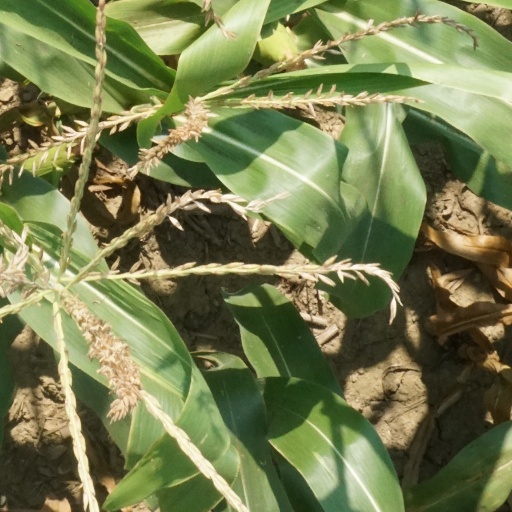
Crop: maize; corn